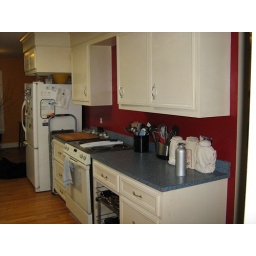
This is after we got rid of all the farking wall paper and got the walls in the kitchen and breakfast nook painted.